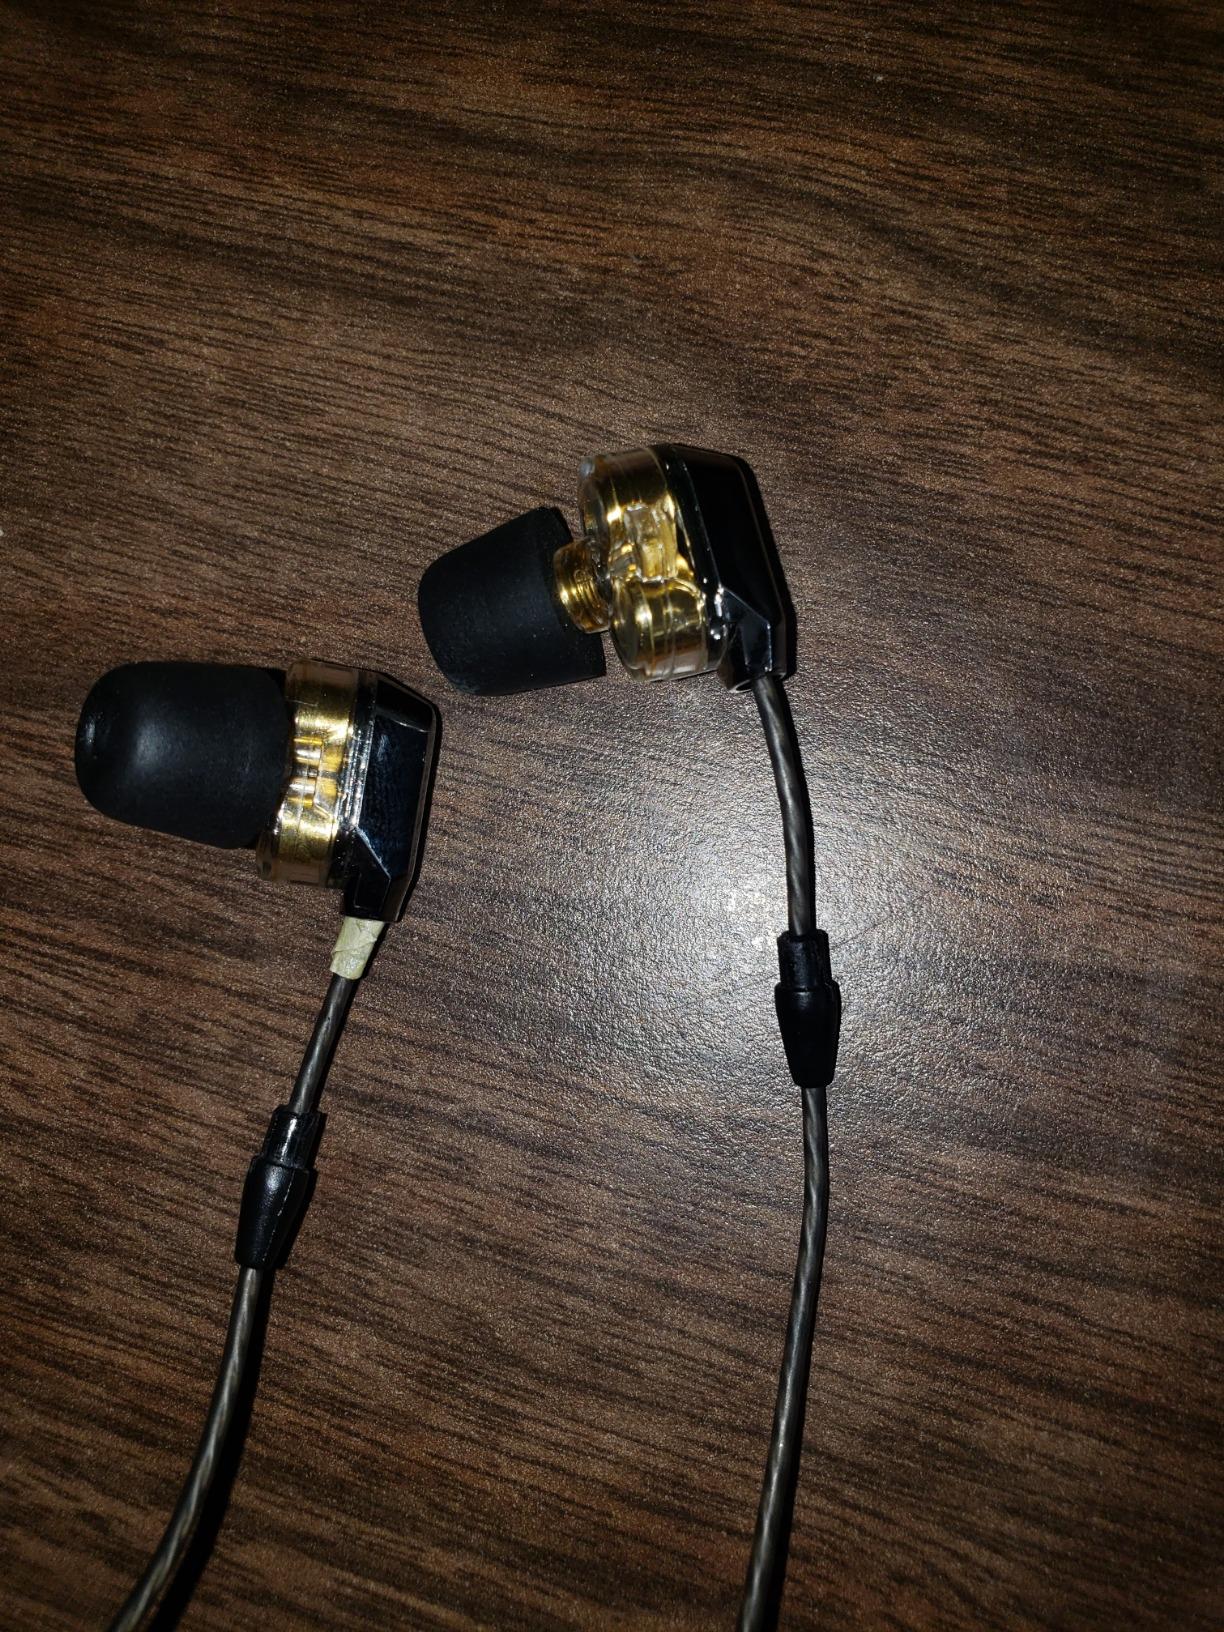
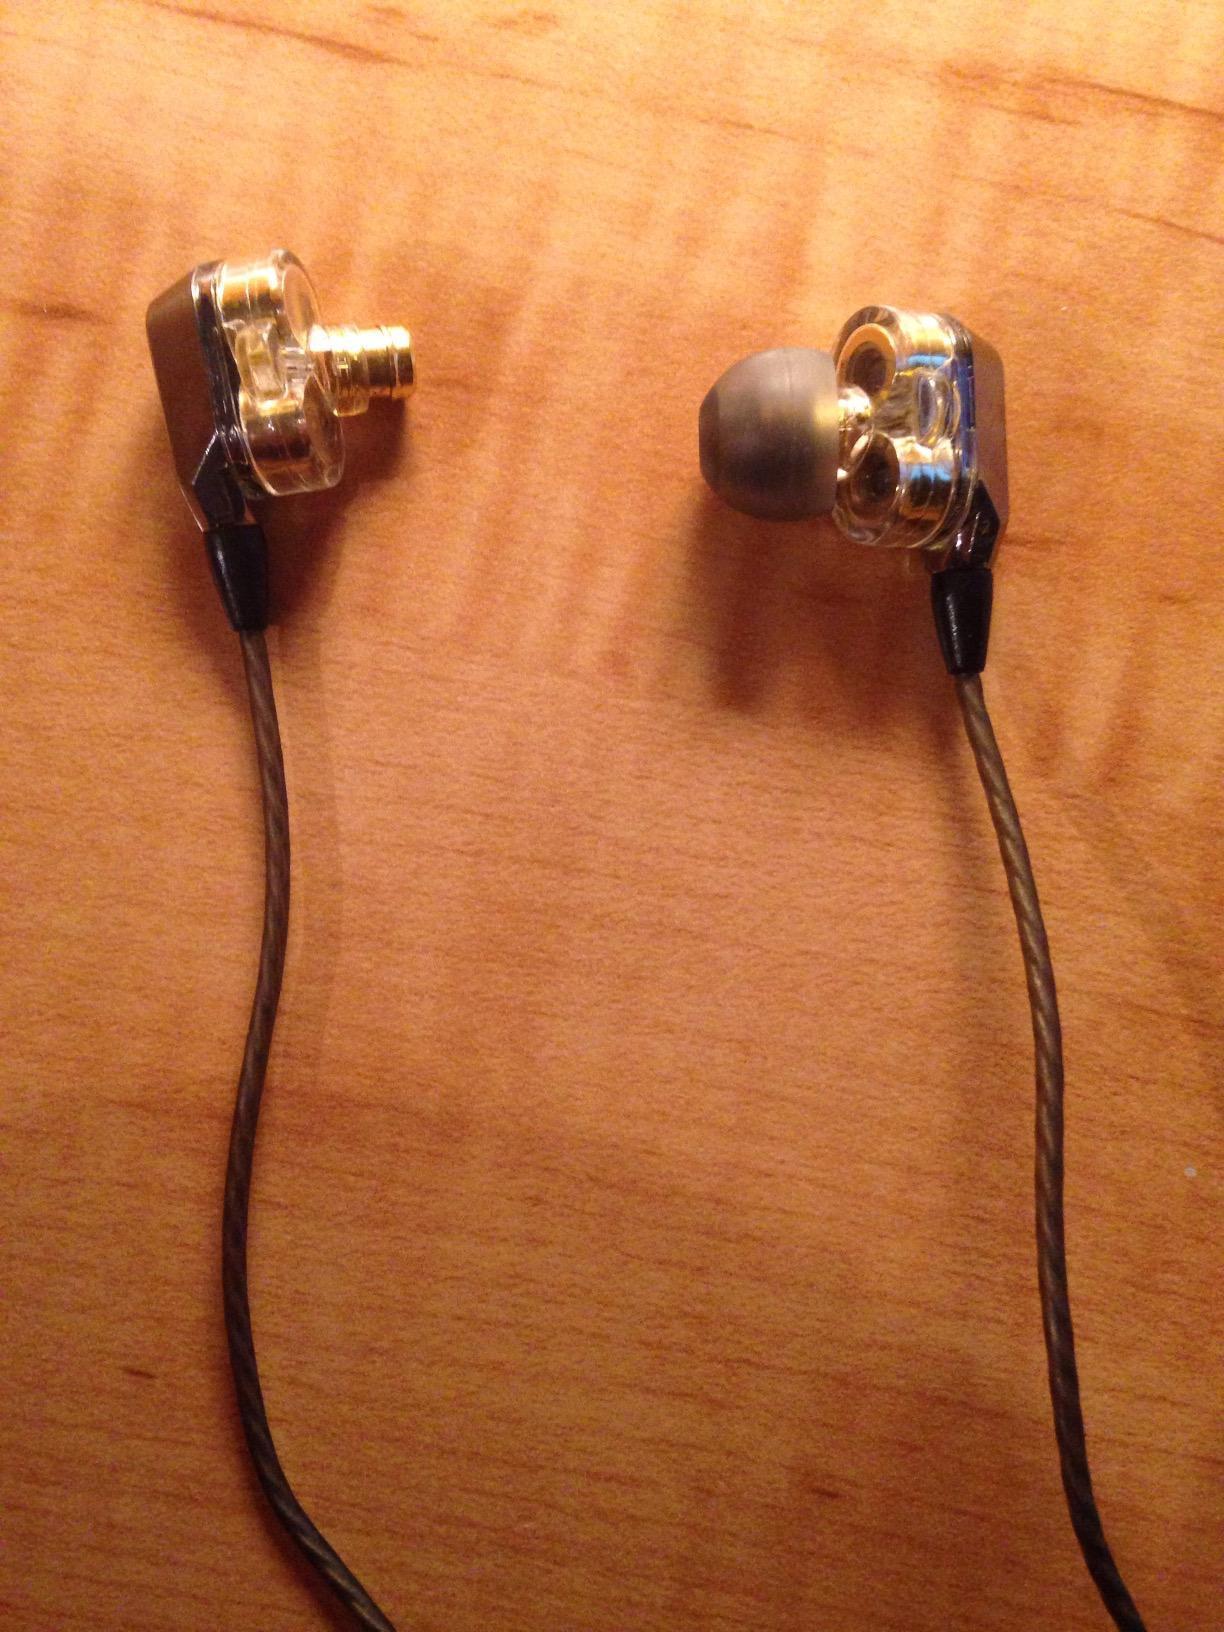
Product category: headphones
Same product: yes